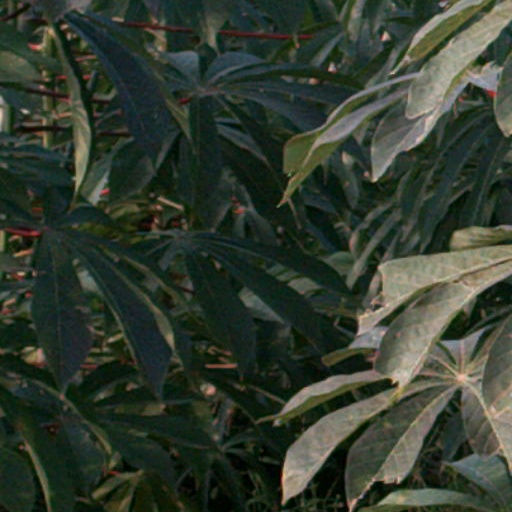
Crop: cassava